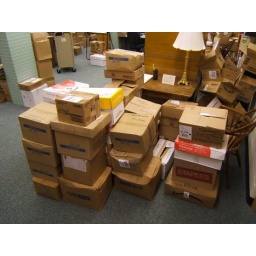
Student workers and library staff unpacked over a hundred boxes of books for the sale.